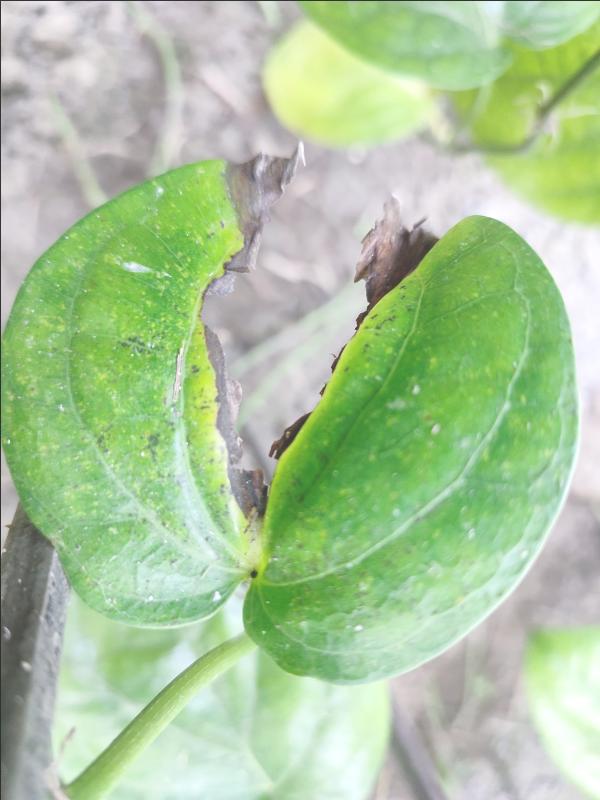
Label: Bacterial_Leaf_Disease